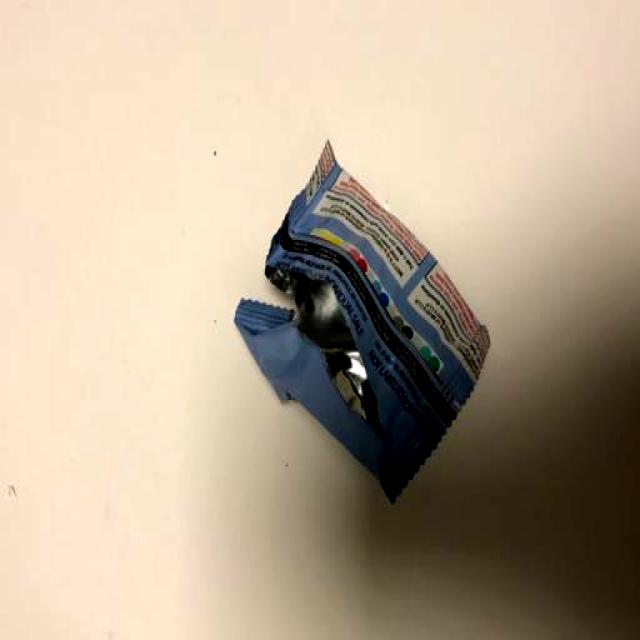
Label: Trash